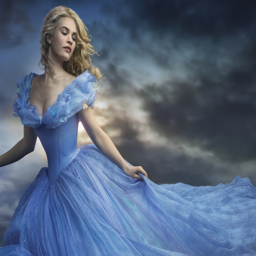
wallpaper with a dinner dress called book